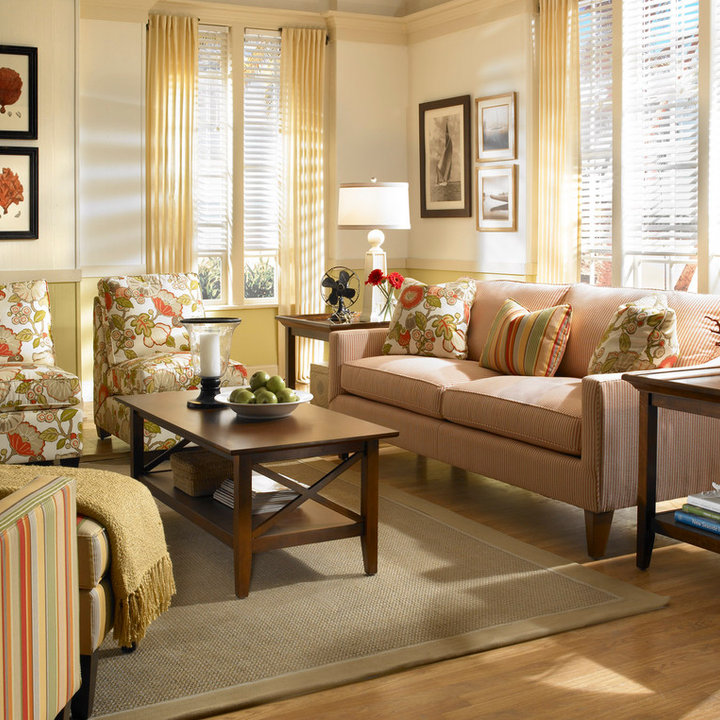
Style: ArtDeco